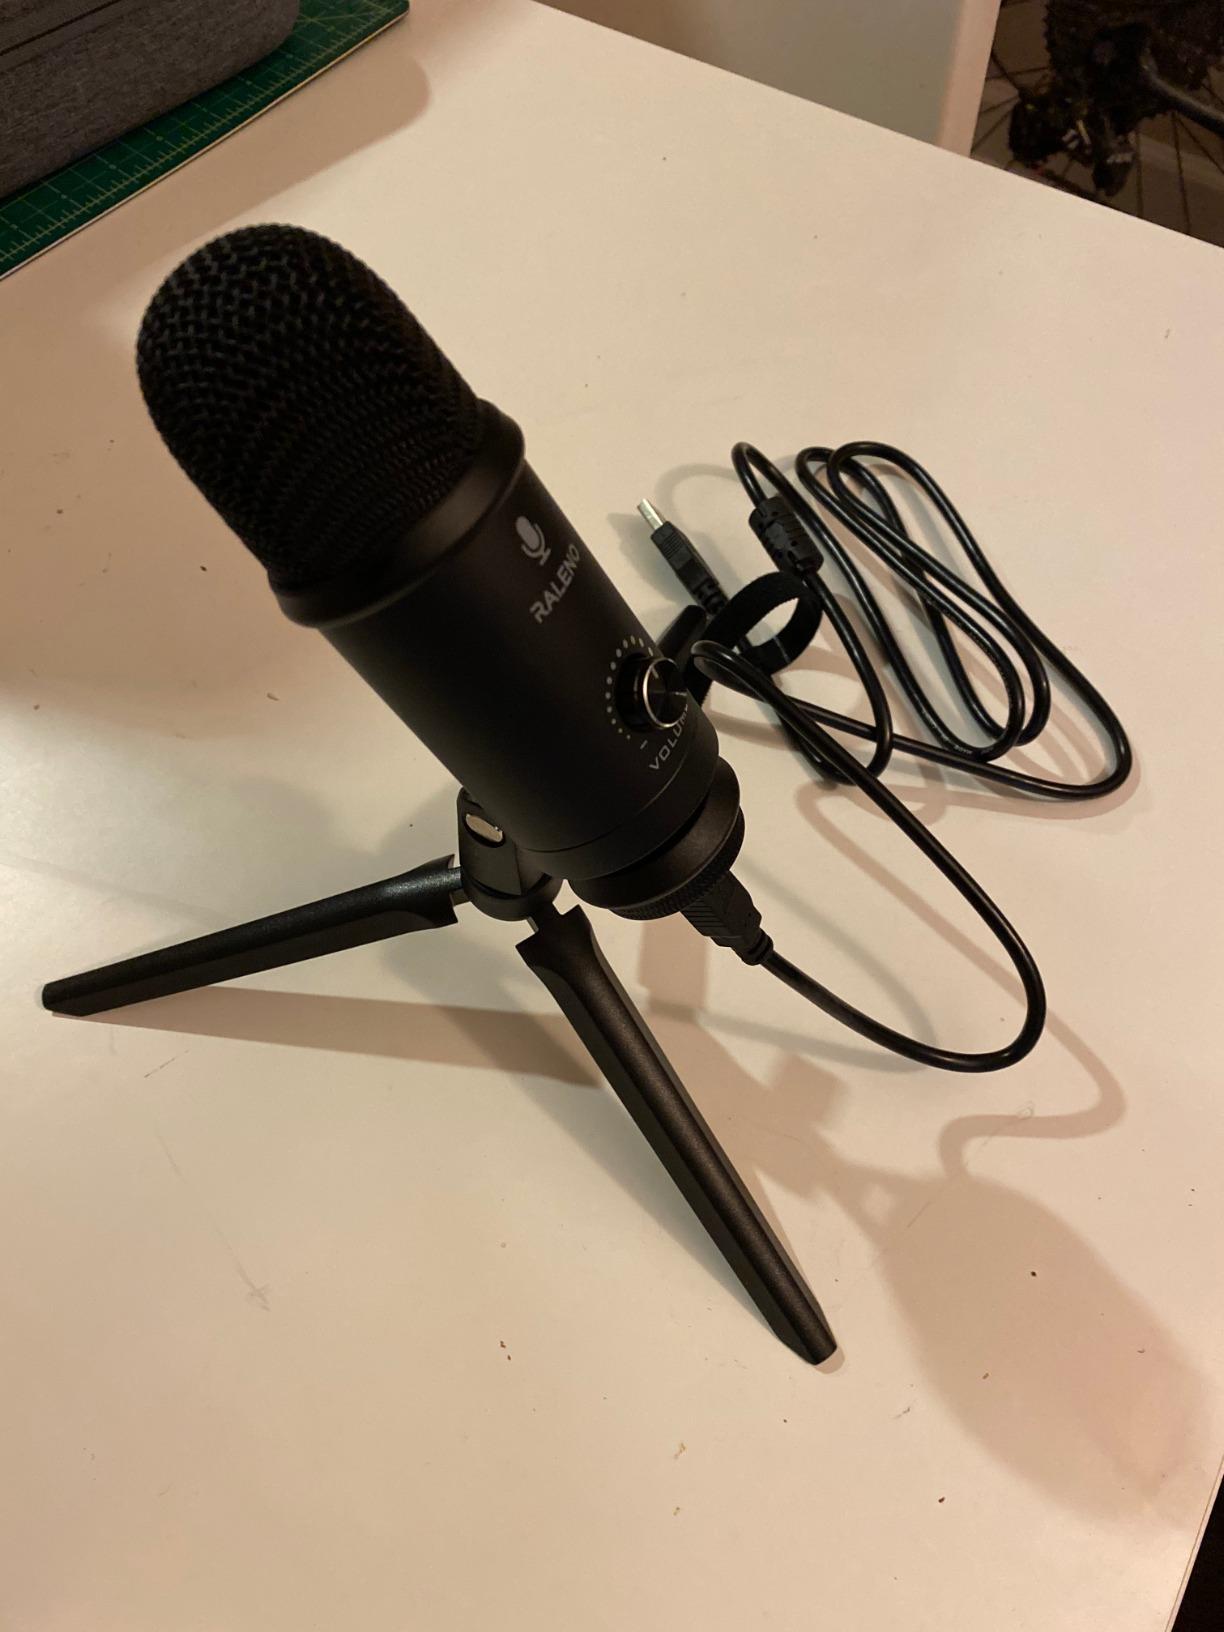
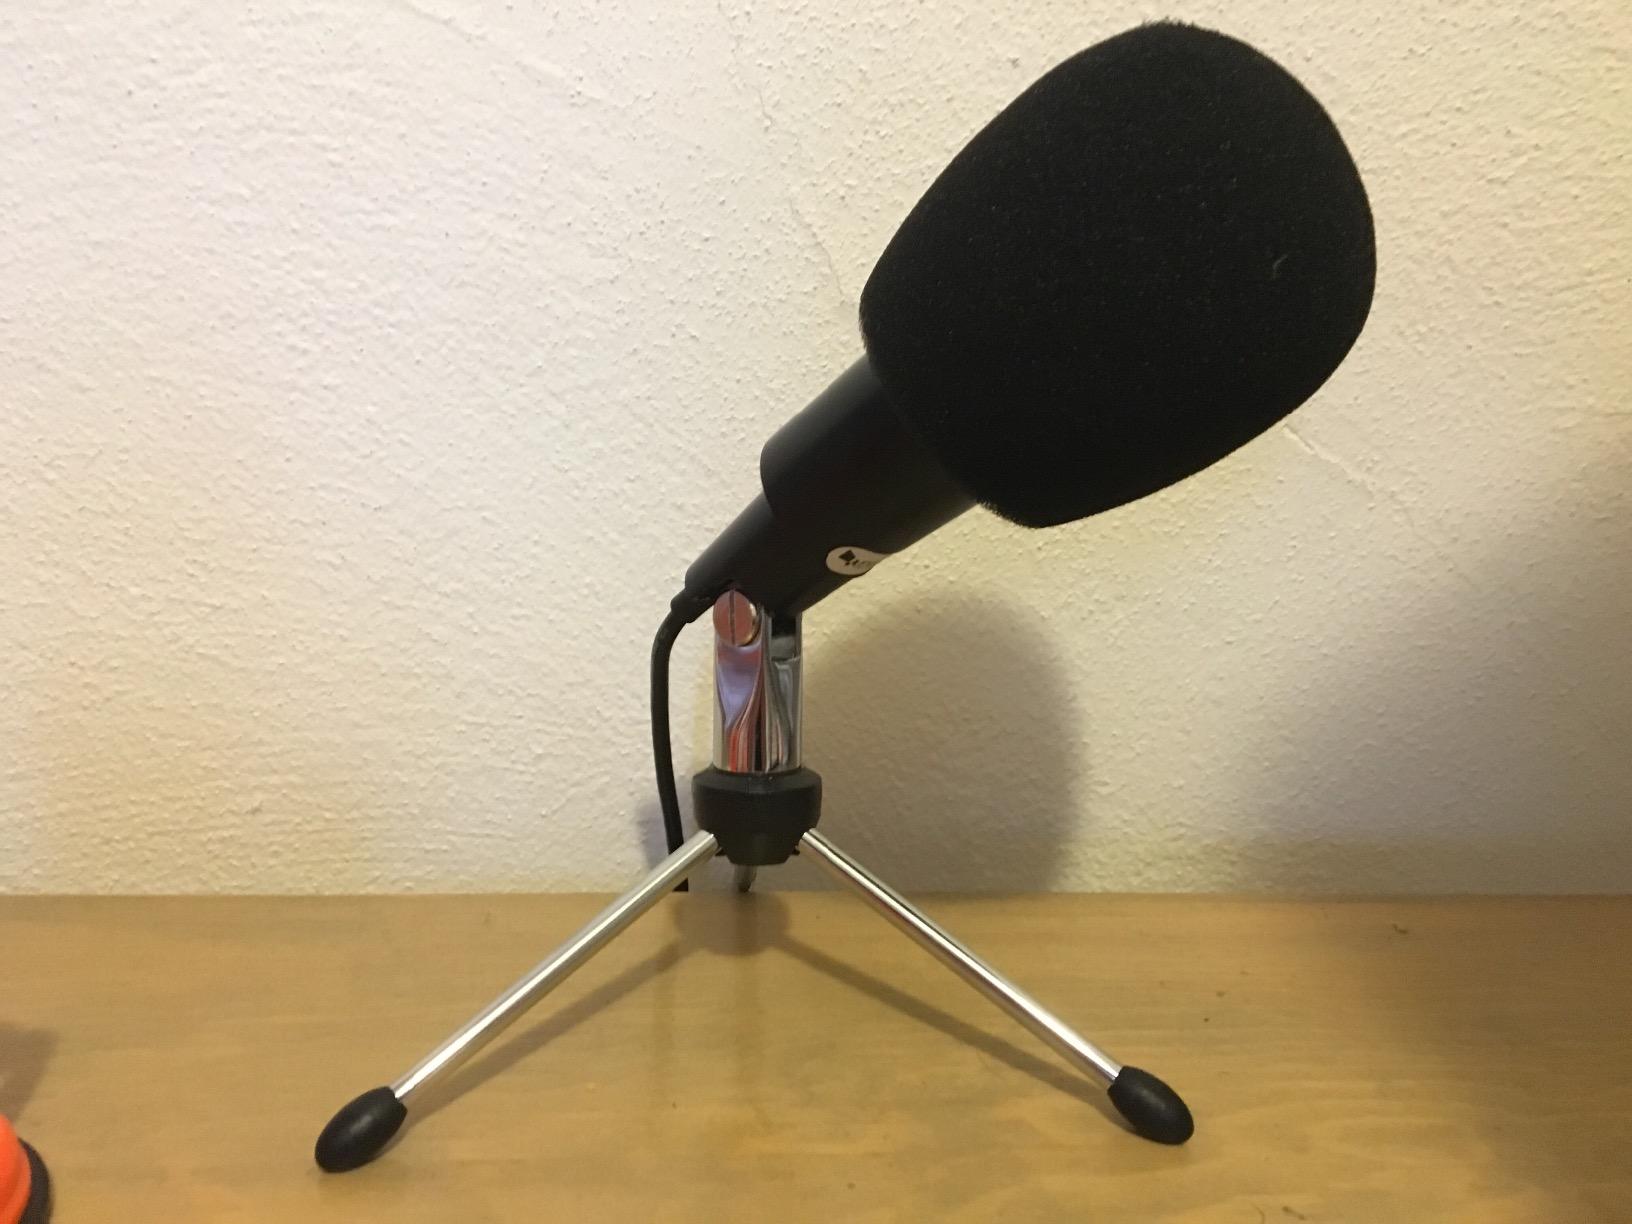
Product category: microphone
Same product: no